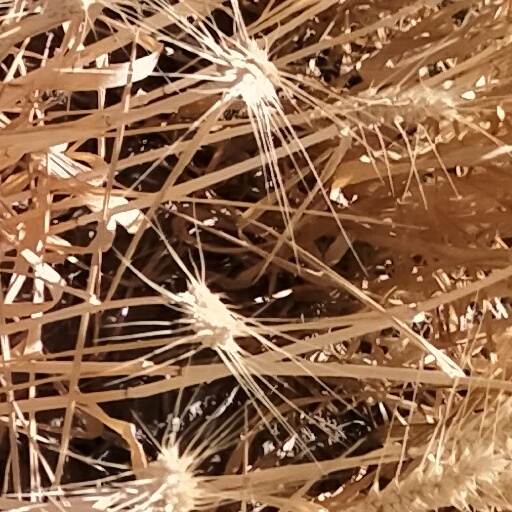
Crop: wheat